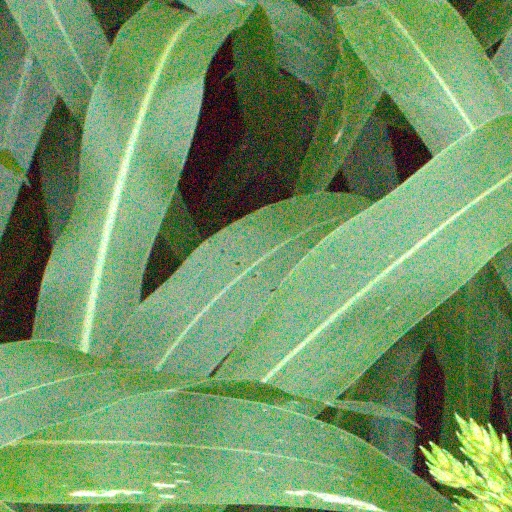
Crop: sorghum